Jakarta Great Sale Festival

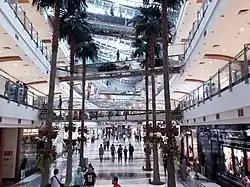
Inside Pondok Indah Mall

Jakarta Great Sale Festival or Festival Jakarta Great Sale (FJGS) is an annual sale festival which is held to celebrate anniversary of Jakarta, Indonesia. It is held in the month of June and July.